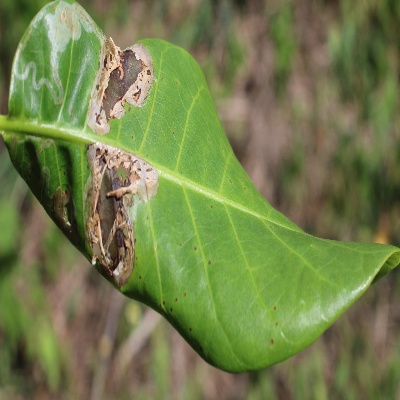
Crop: Cashew
Condition: leaf miner